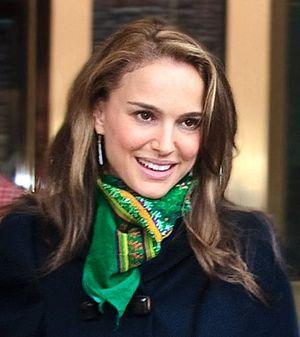
Natalie Portman à l'édition 2009 du festival international du film de Toronto.
Star Wars, épisode II : L'Attaque des clones est un film américain de science-fiction de type space opera sorti en 2002, écrit et réalisé par George Lucas.
Star Wars, épisode I : La Menace fantôme est un film américain de science-fiction de type space opera sorti en 1999 écrit et réalisé par George Lucas.
Star Wars, épisode III : La Revanche des Sith est un film américain de science-fiction de type space opera sorti en 2005 écrit et réalisé par George Lucas.